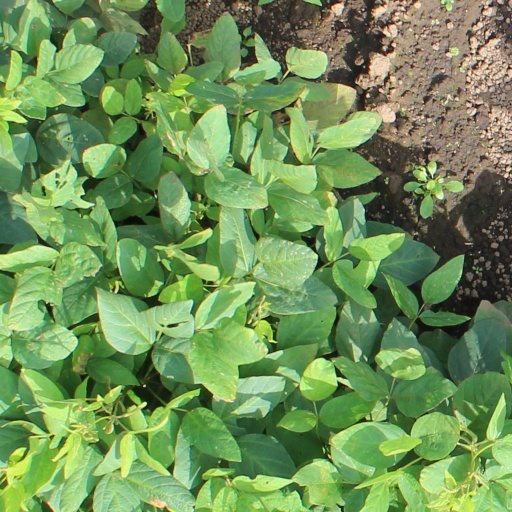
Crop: soybean